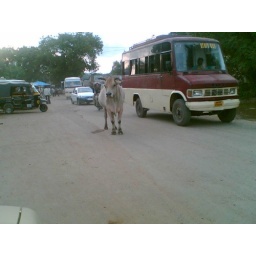
cow on a highway in Gwalior